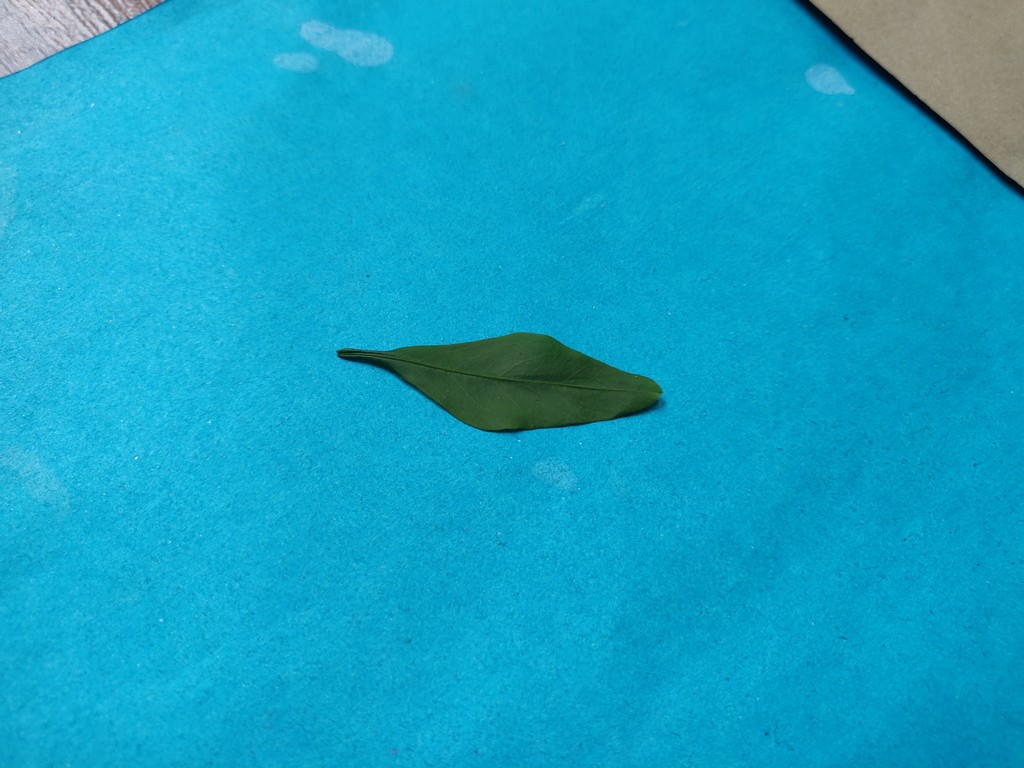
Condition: Healthy
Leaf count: single
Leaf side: front